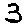
Label: 3